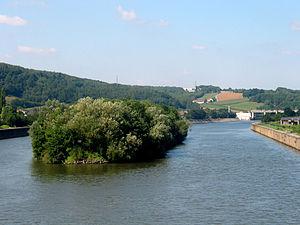
La derle est une terre argileuse utilisée dans l'industrie.